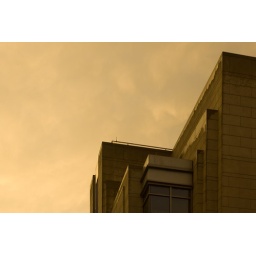
Nice wet corner highlights against the yellow sky after the storm.